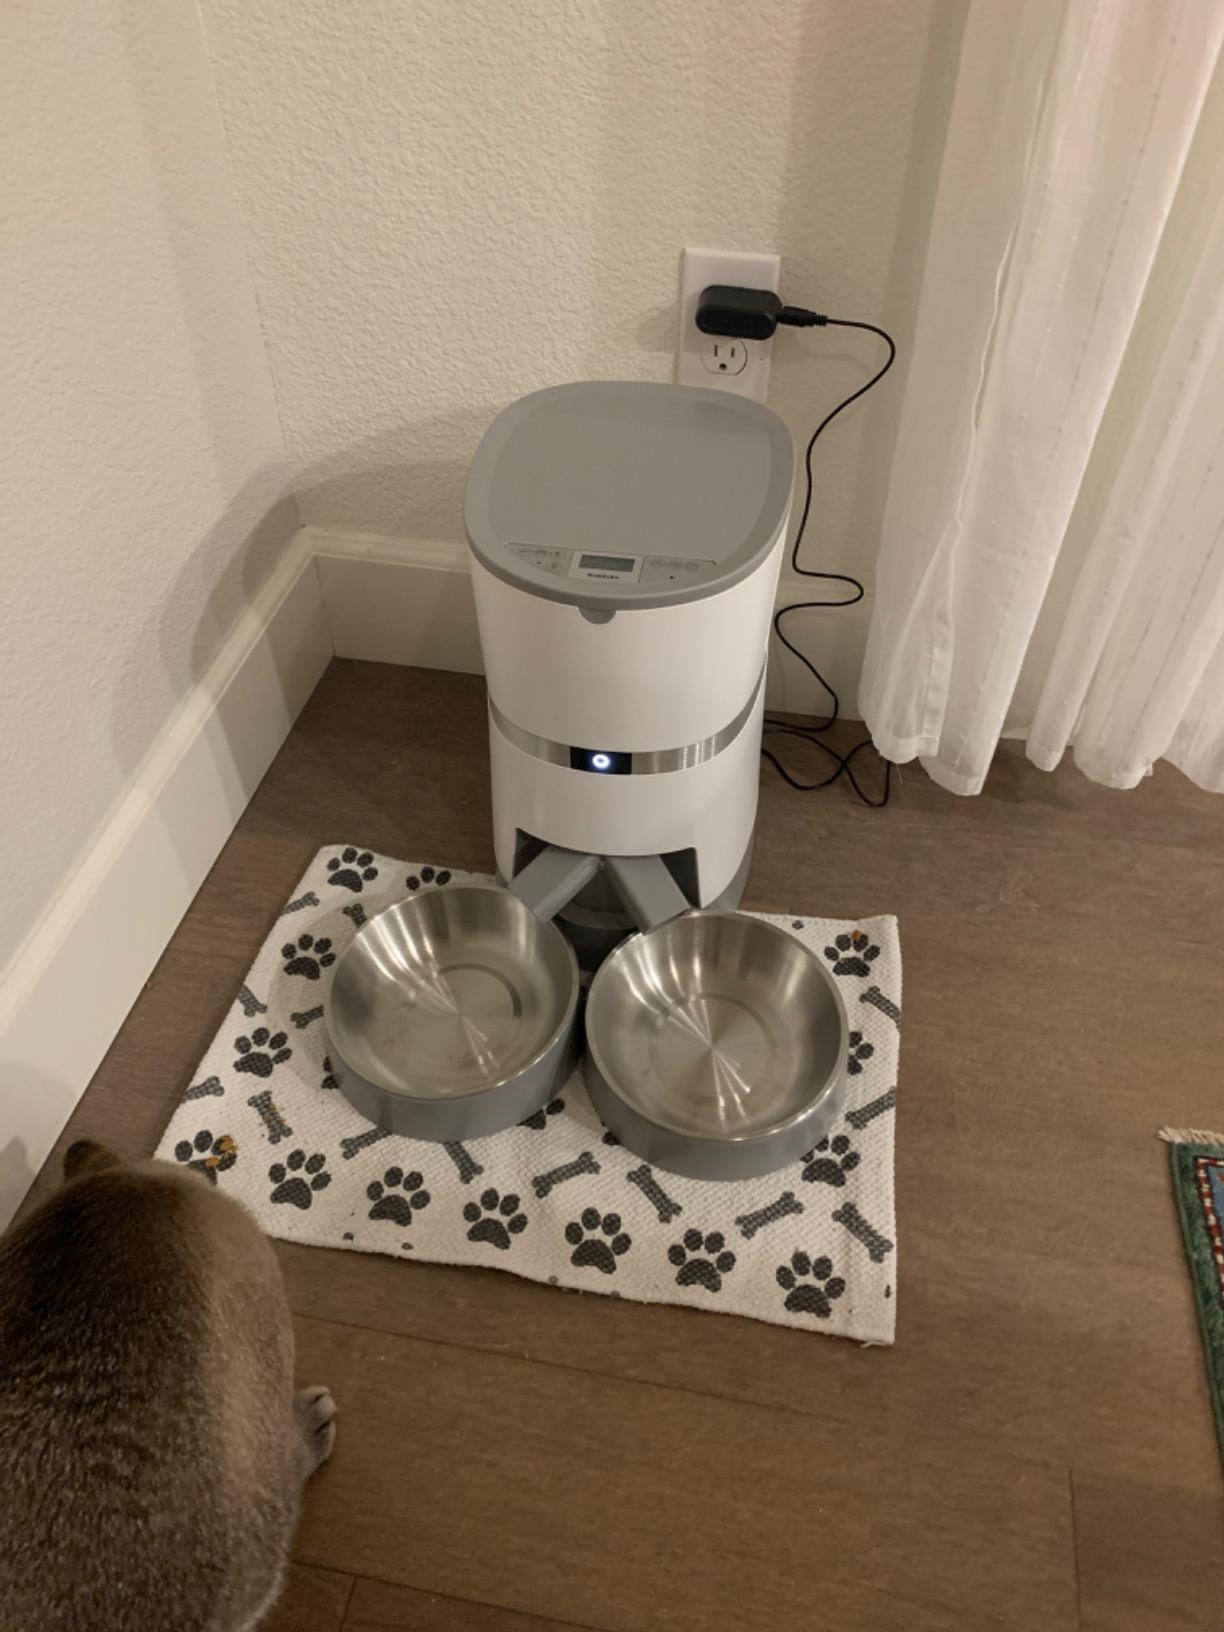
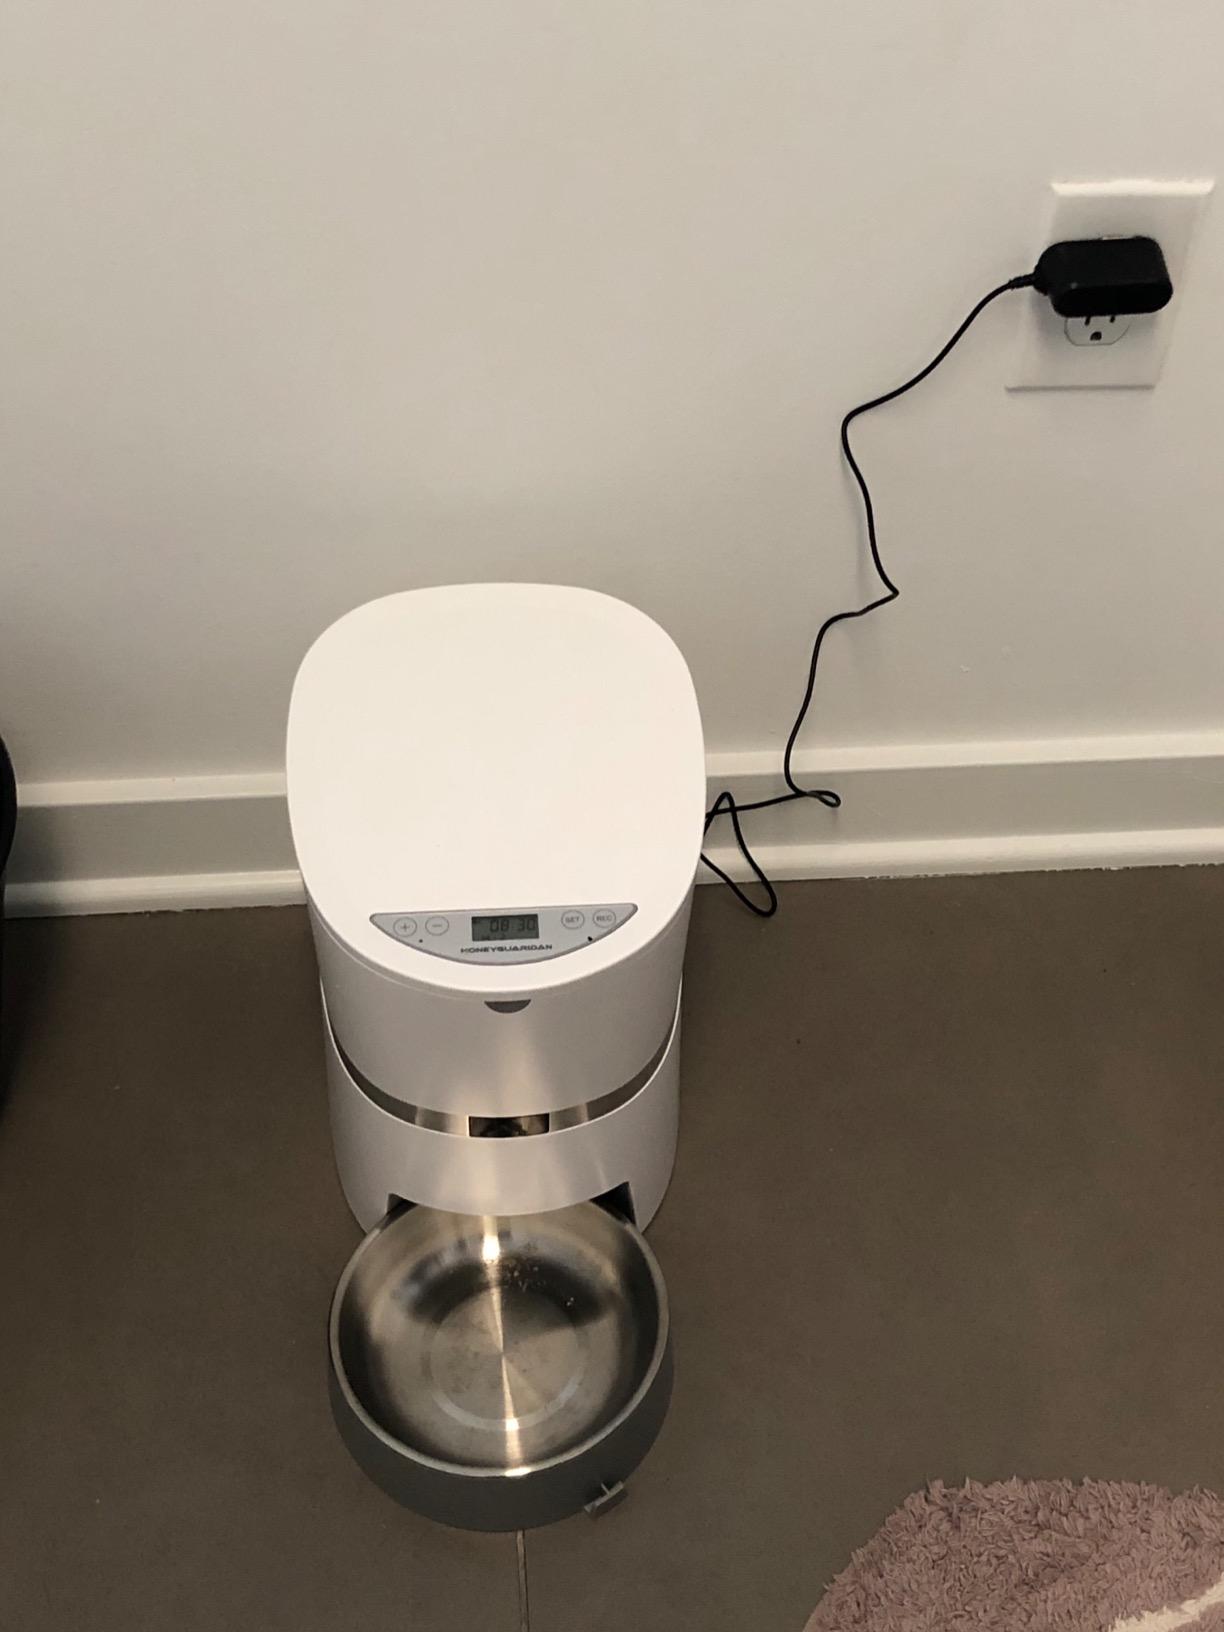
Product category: items_feeder
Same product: no